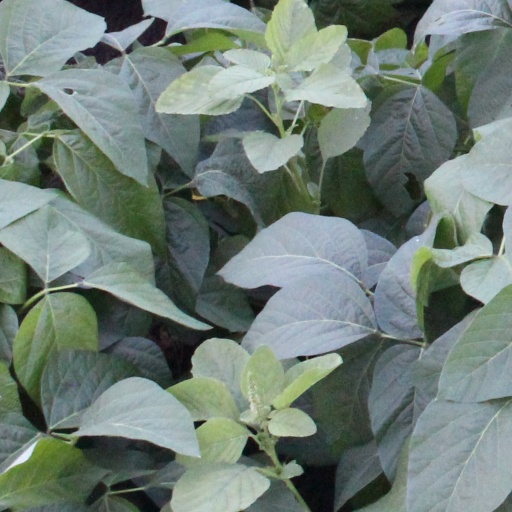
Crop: soybean